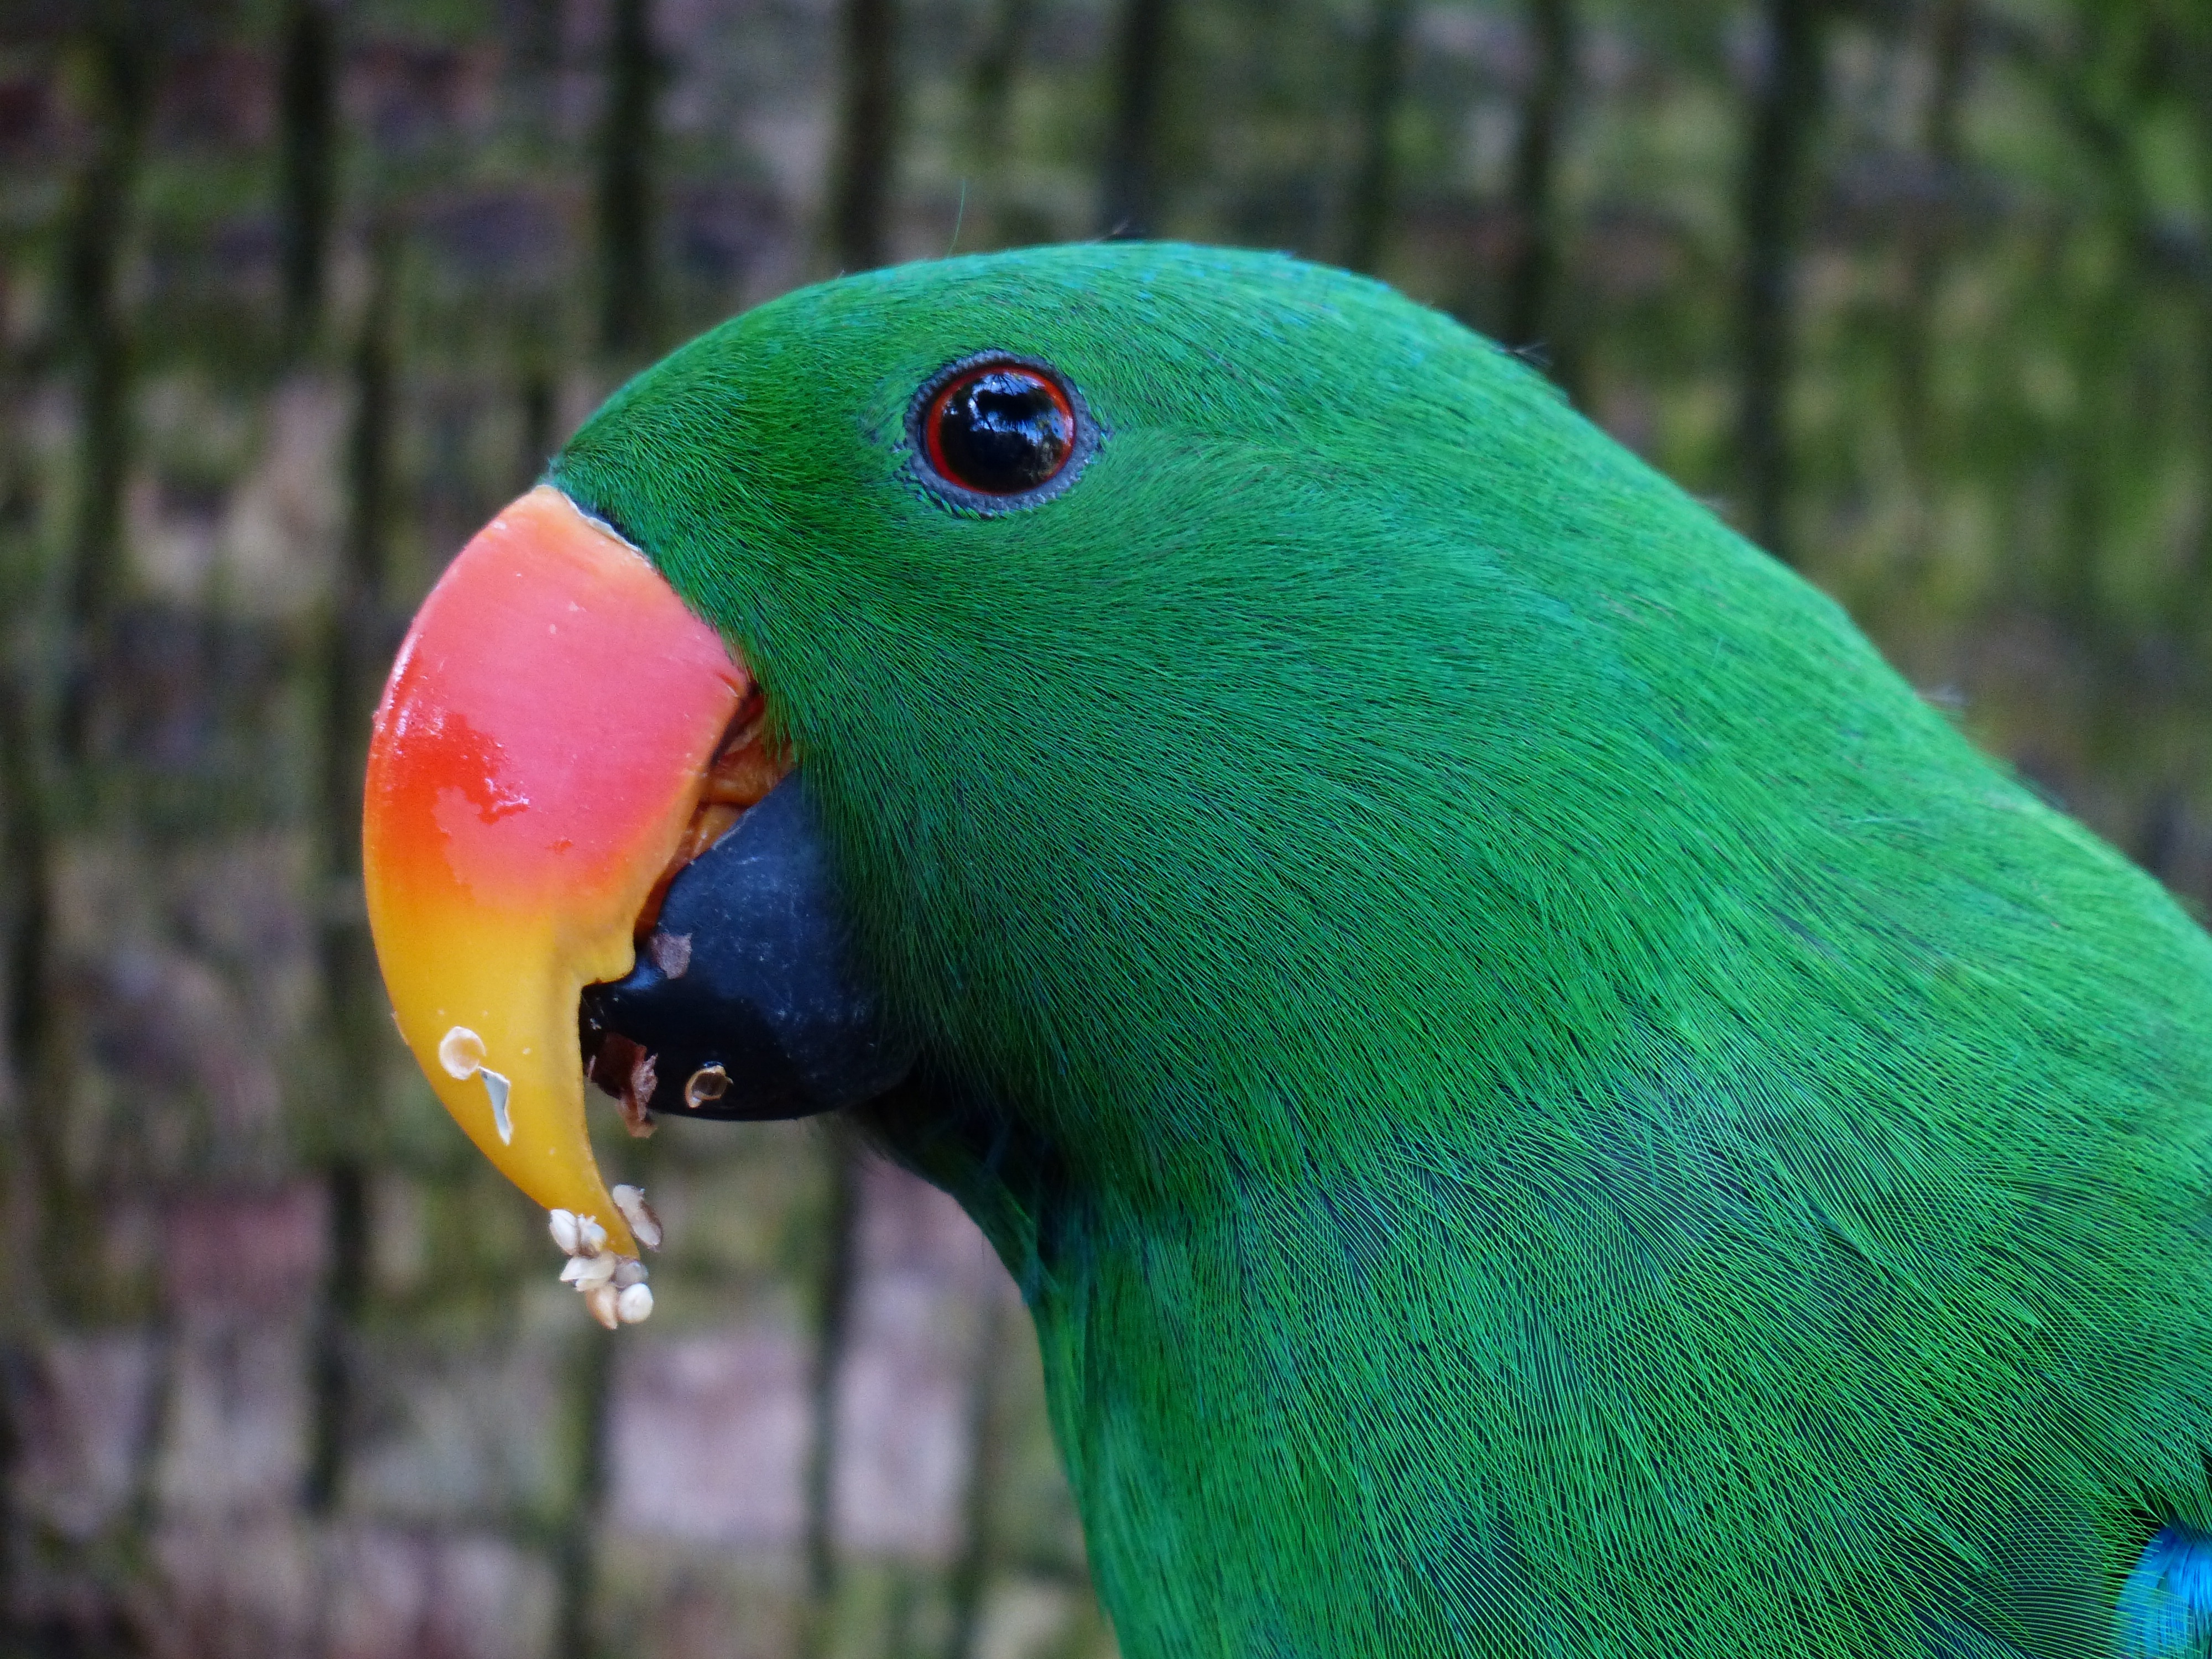
bird, wildlife, pet, green, beak, colourful, colorful, fauna, plumage, lorikeet, lovebird, close up, feeding, vertebrate, parrot, beautiful, parakeet, animal photography, common pet parakeet, colurful, eclectus